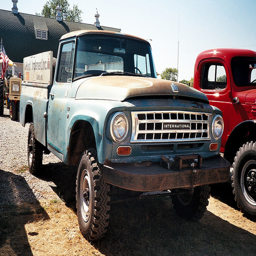
there is a very old rusted truck that is parked outside
two old trucks parked next to each other in a parking lot
a very old track standing besides a red  one
Two pickup trucks parked in a dirt covered parking area.
This is a blue pickup truck next to a red pickup truck.